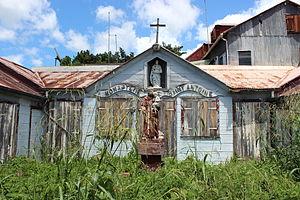
Monastère Saint-Antoine (Inscrit) This building is indexed in the Base Mérimée, a database of architectural heritage maintained by the French Ministry of Culture,
Le monastère Saint-Antoine est un ancien établissement de bienfaisance situé à Basse-Terre dans le département de la Guadeloupe aux Antilles françaises. Fondé en 1897 en face de la cathédrale Notre-Dame-de-Guadeloupe au 2, rue de l'Historien-Lacour, il est inscrit aux monuments historiques depuis 2007.